1796–97 United States House of Representatives elections

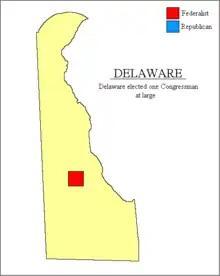

Two of the four Democratic-Republicans were replaced by Federalists, bringing the Federalists from a 4–4 split to a 6–2 majority.